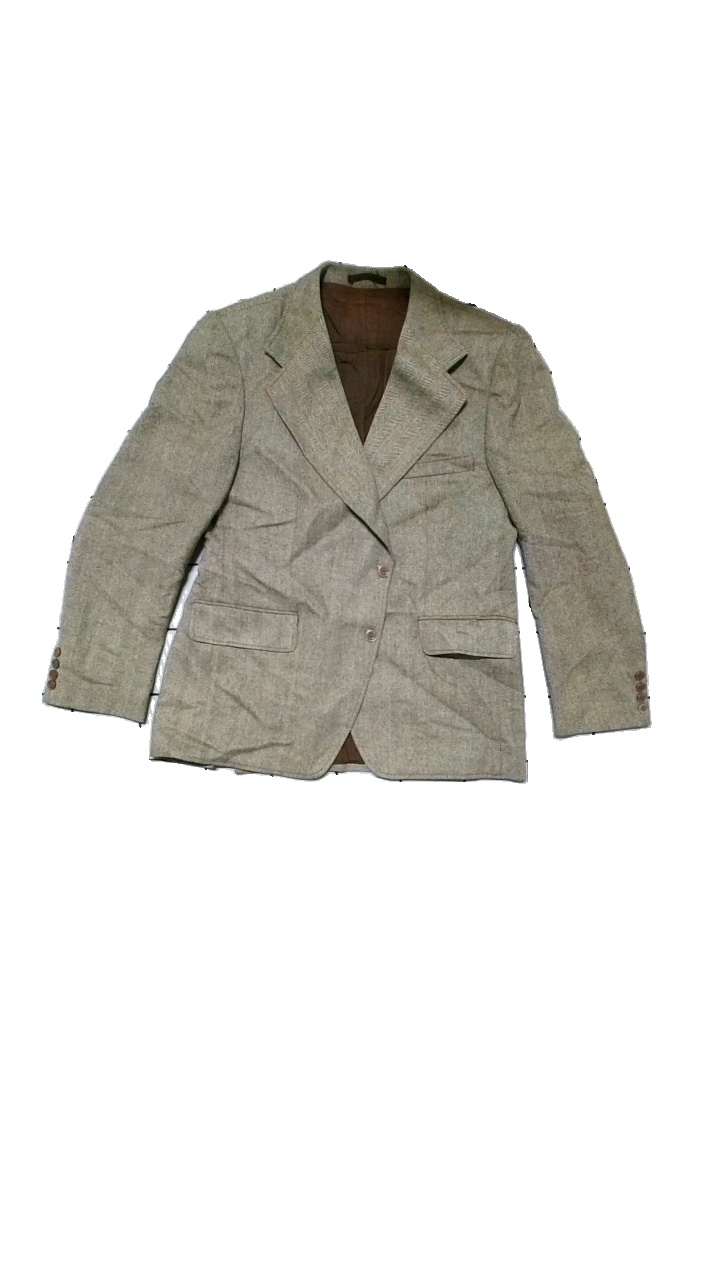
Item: Blazer (Men)
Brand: Charrette
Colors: Brown
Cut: Regular
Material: Shell: 55% polyester, 45% wool. Lining: 100% acetat
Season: All
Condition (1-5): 3
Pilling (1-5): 2
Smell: Minor
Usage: Reuse
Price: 100-150